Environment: real
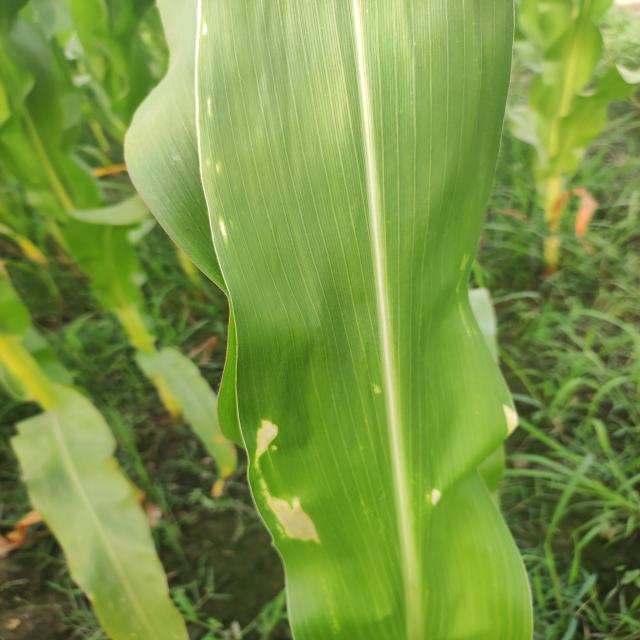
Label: northern_corn_leaf_blight